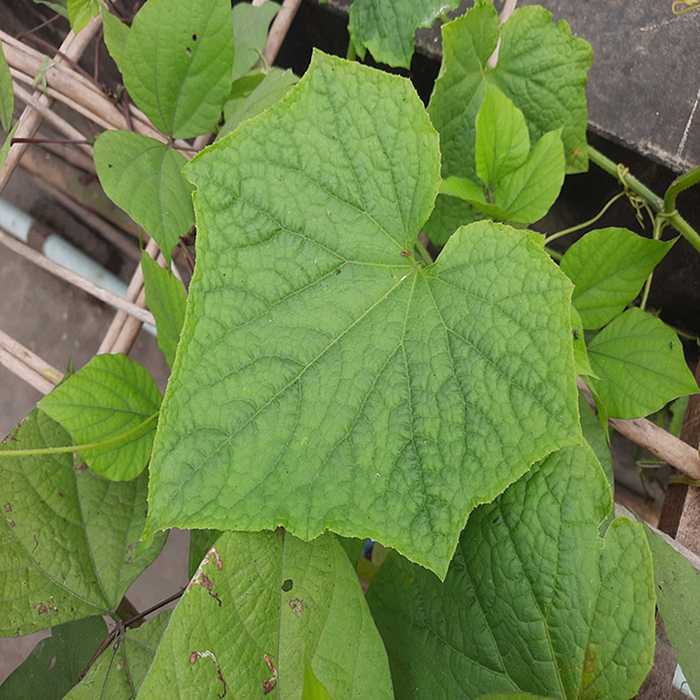
Plant: Cucumber
Label: Fresh leaf